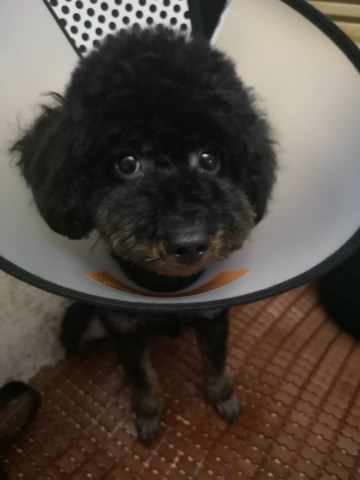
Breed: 2925-n000114-toy_poodle